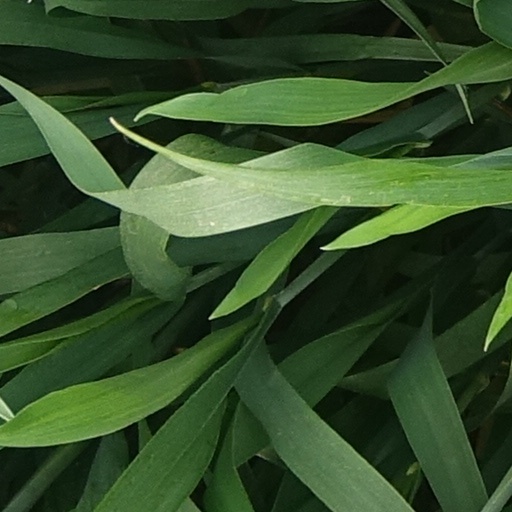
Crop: wheat